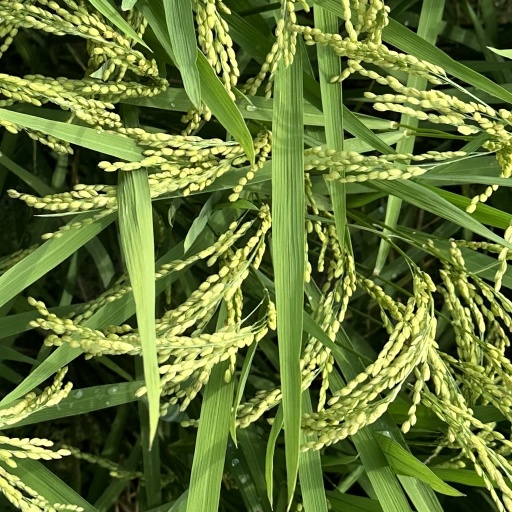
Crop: rice